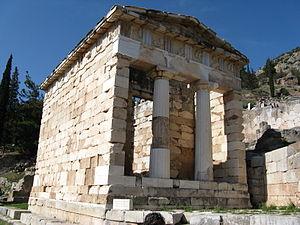
Un trésor est, en Grèce antique, un édifice où l'on dépose des objets de valeur. Le terme est employé en particulier pour désigner de petits édifices religieux où étaient entreposées les offrandes faites à une divinité. Il est le plus souvent situé dans un sanctuaire panhellénique et a la forme d'un petit temple, avec vestibule et salle principale.